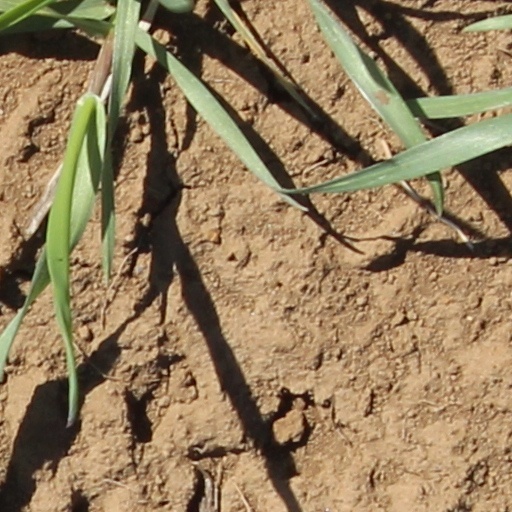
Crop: wheat